Moor Park tube station

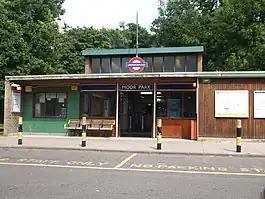
Main entrance, on the northbound side

Moor Park is a London Underground station in the Three Rivers district of Hertfordshire, serving those living on the Moor Park estate, and also on the neighbouring Eastbury and South Oxhey estates. It is outside the Greater London boundary but is located in both Travelcard Zones 6 and 7. The station is on the Metropolitan line, between Rickmansworth (on the main branch towards Amersham or Chesham) or Croxley (on the Watford branch) and Northwood stations.